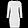
Label: Dress